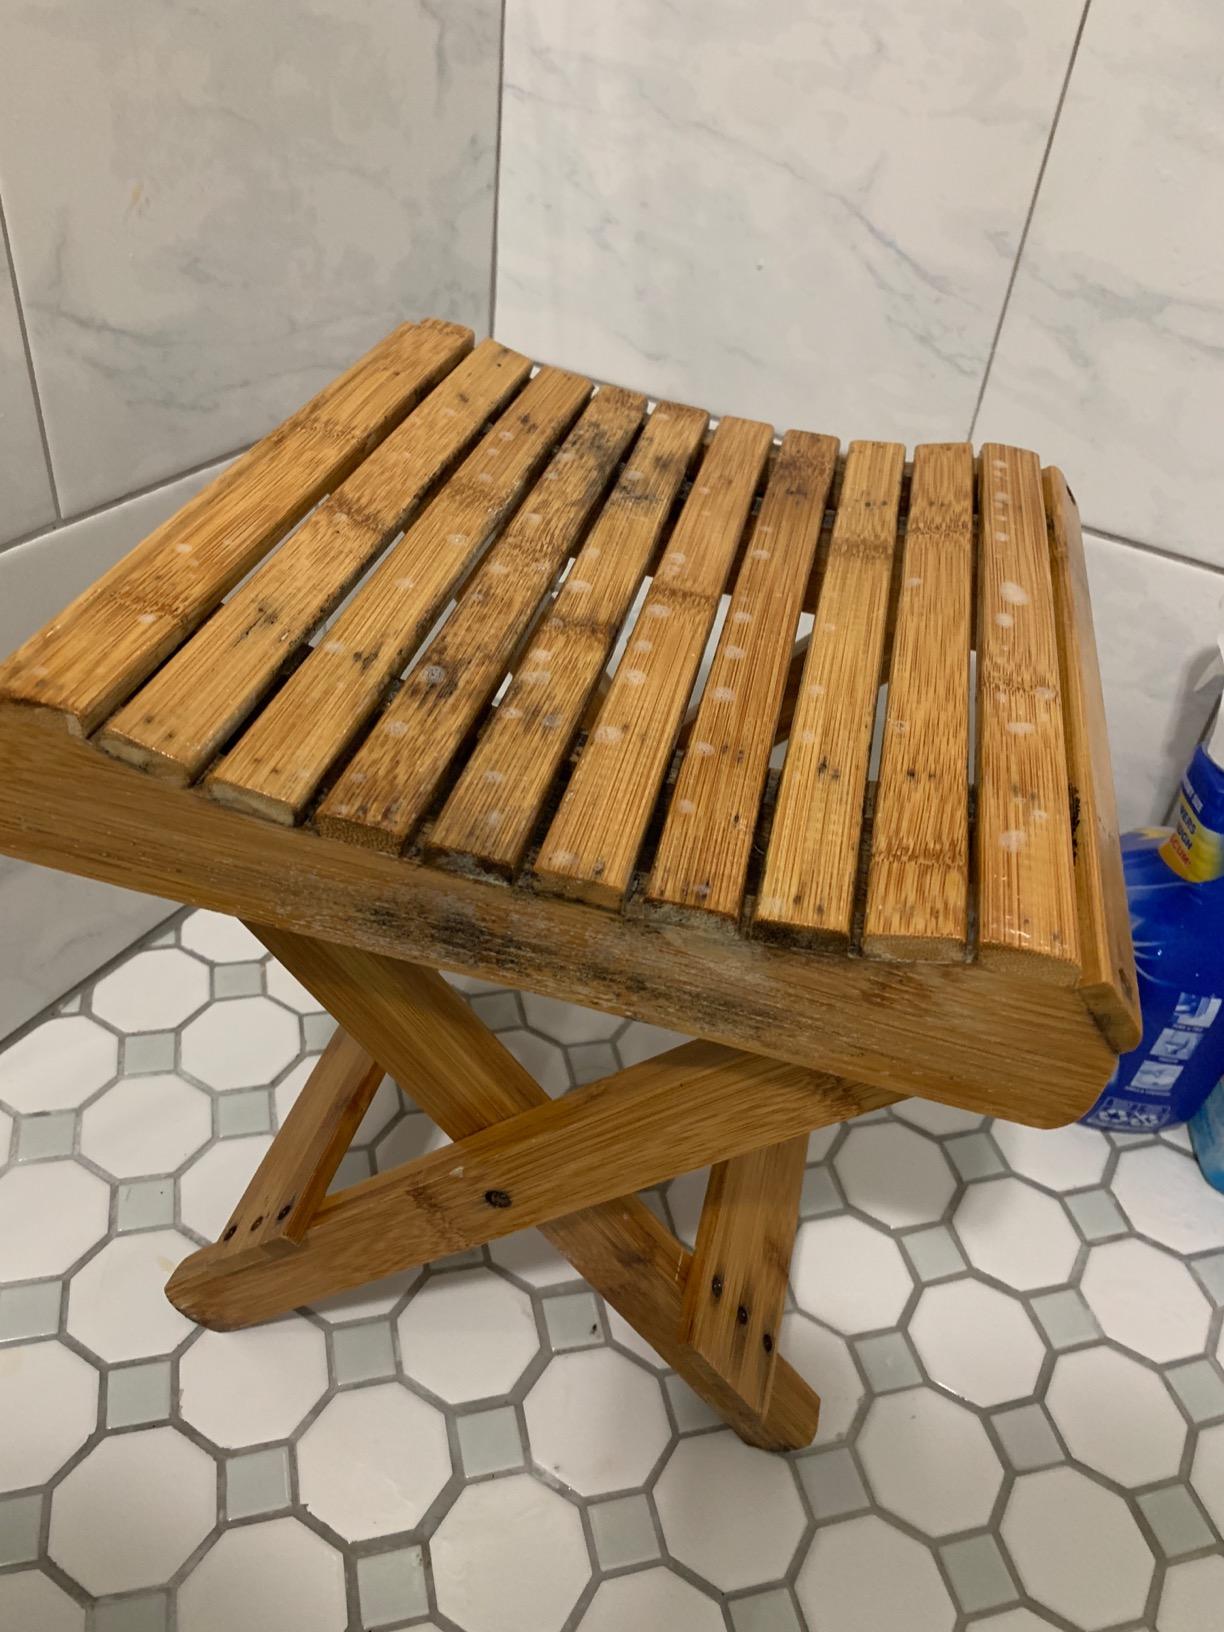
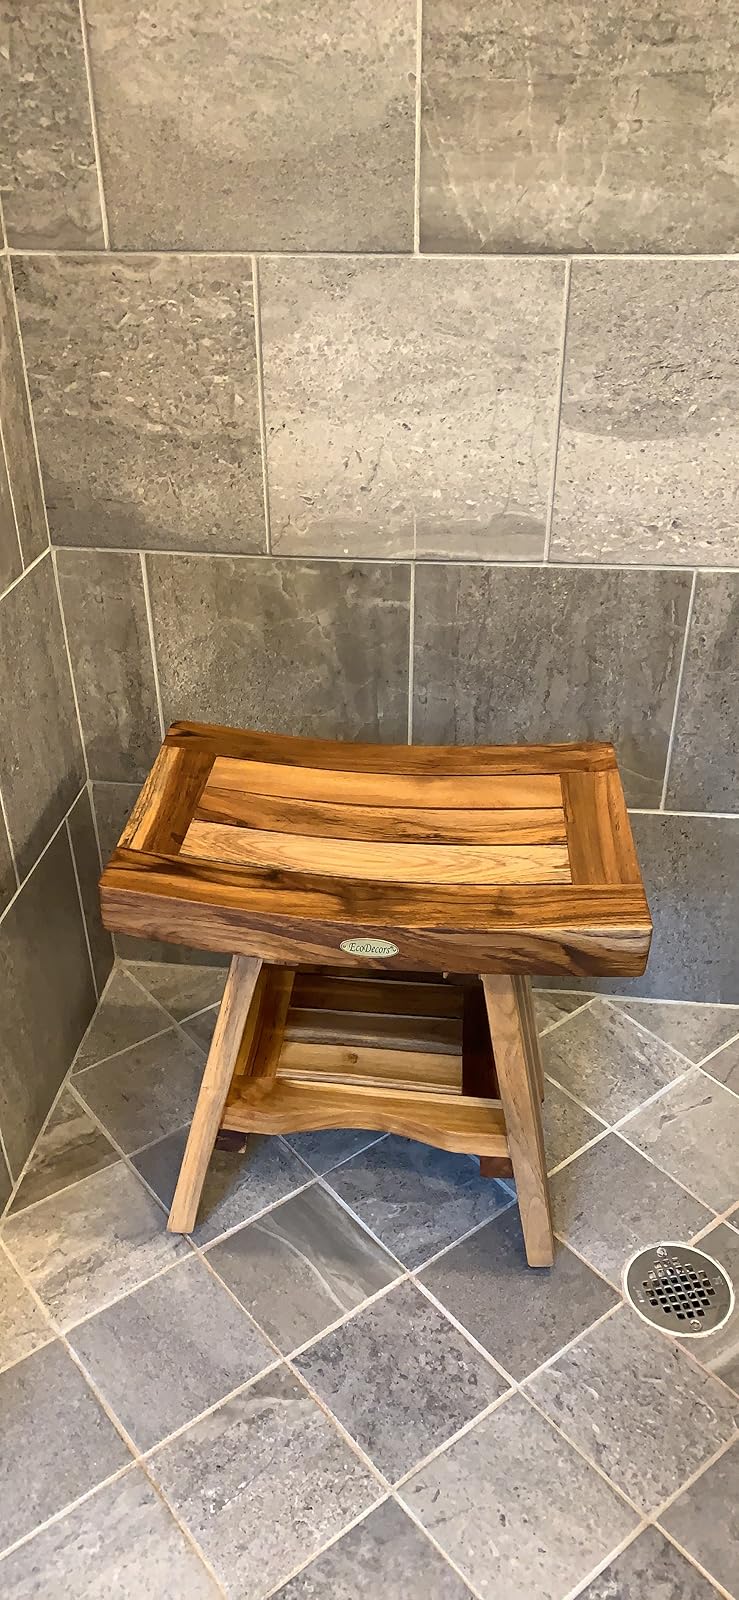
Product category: stool
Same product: no